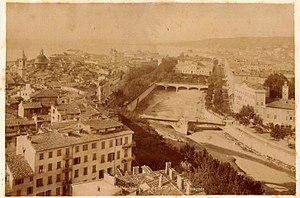
Le Pont–Vieux, jadis appelé pont Saint-Antoine, est le seul ouvrage d’art bâti entre les deux rives du Paillon, du Moyen Âge au début du XIXᵉ siècle dans la ville de Nice.